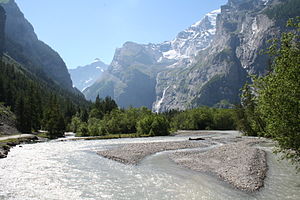
Kander (Schweiz)
Kander ved Gasternholz
Kander er en flod i Schweiz. Den er omkring 44 km lang og har et afvandingsområde på 1.126 km². Oprindeligt var det en biflod til Aare, med et sammenløb nedenfor byen Thun, siden 1714 har den udmundet i Thunersee ovenfor byen. Dalen som floden løber i gennem kendes som Kandertal eller i specifikke dele som Gastertal eller Frutigtal.